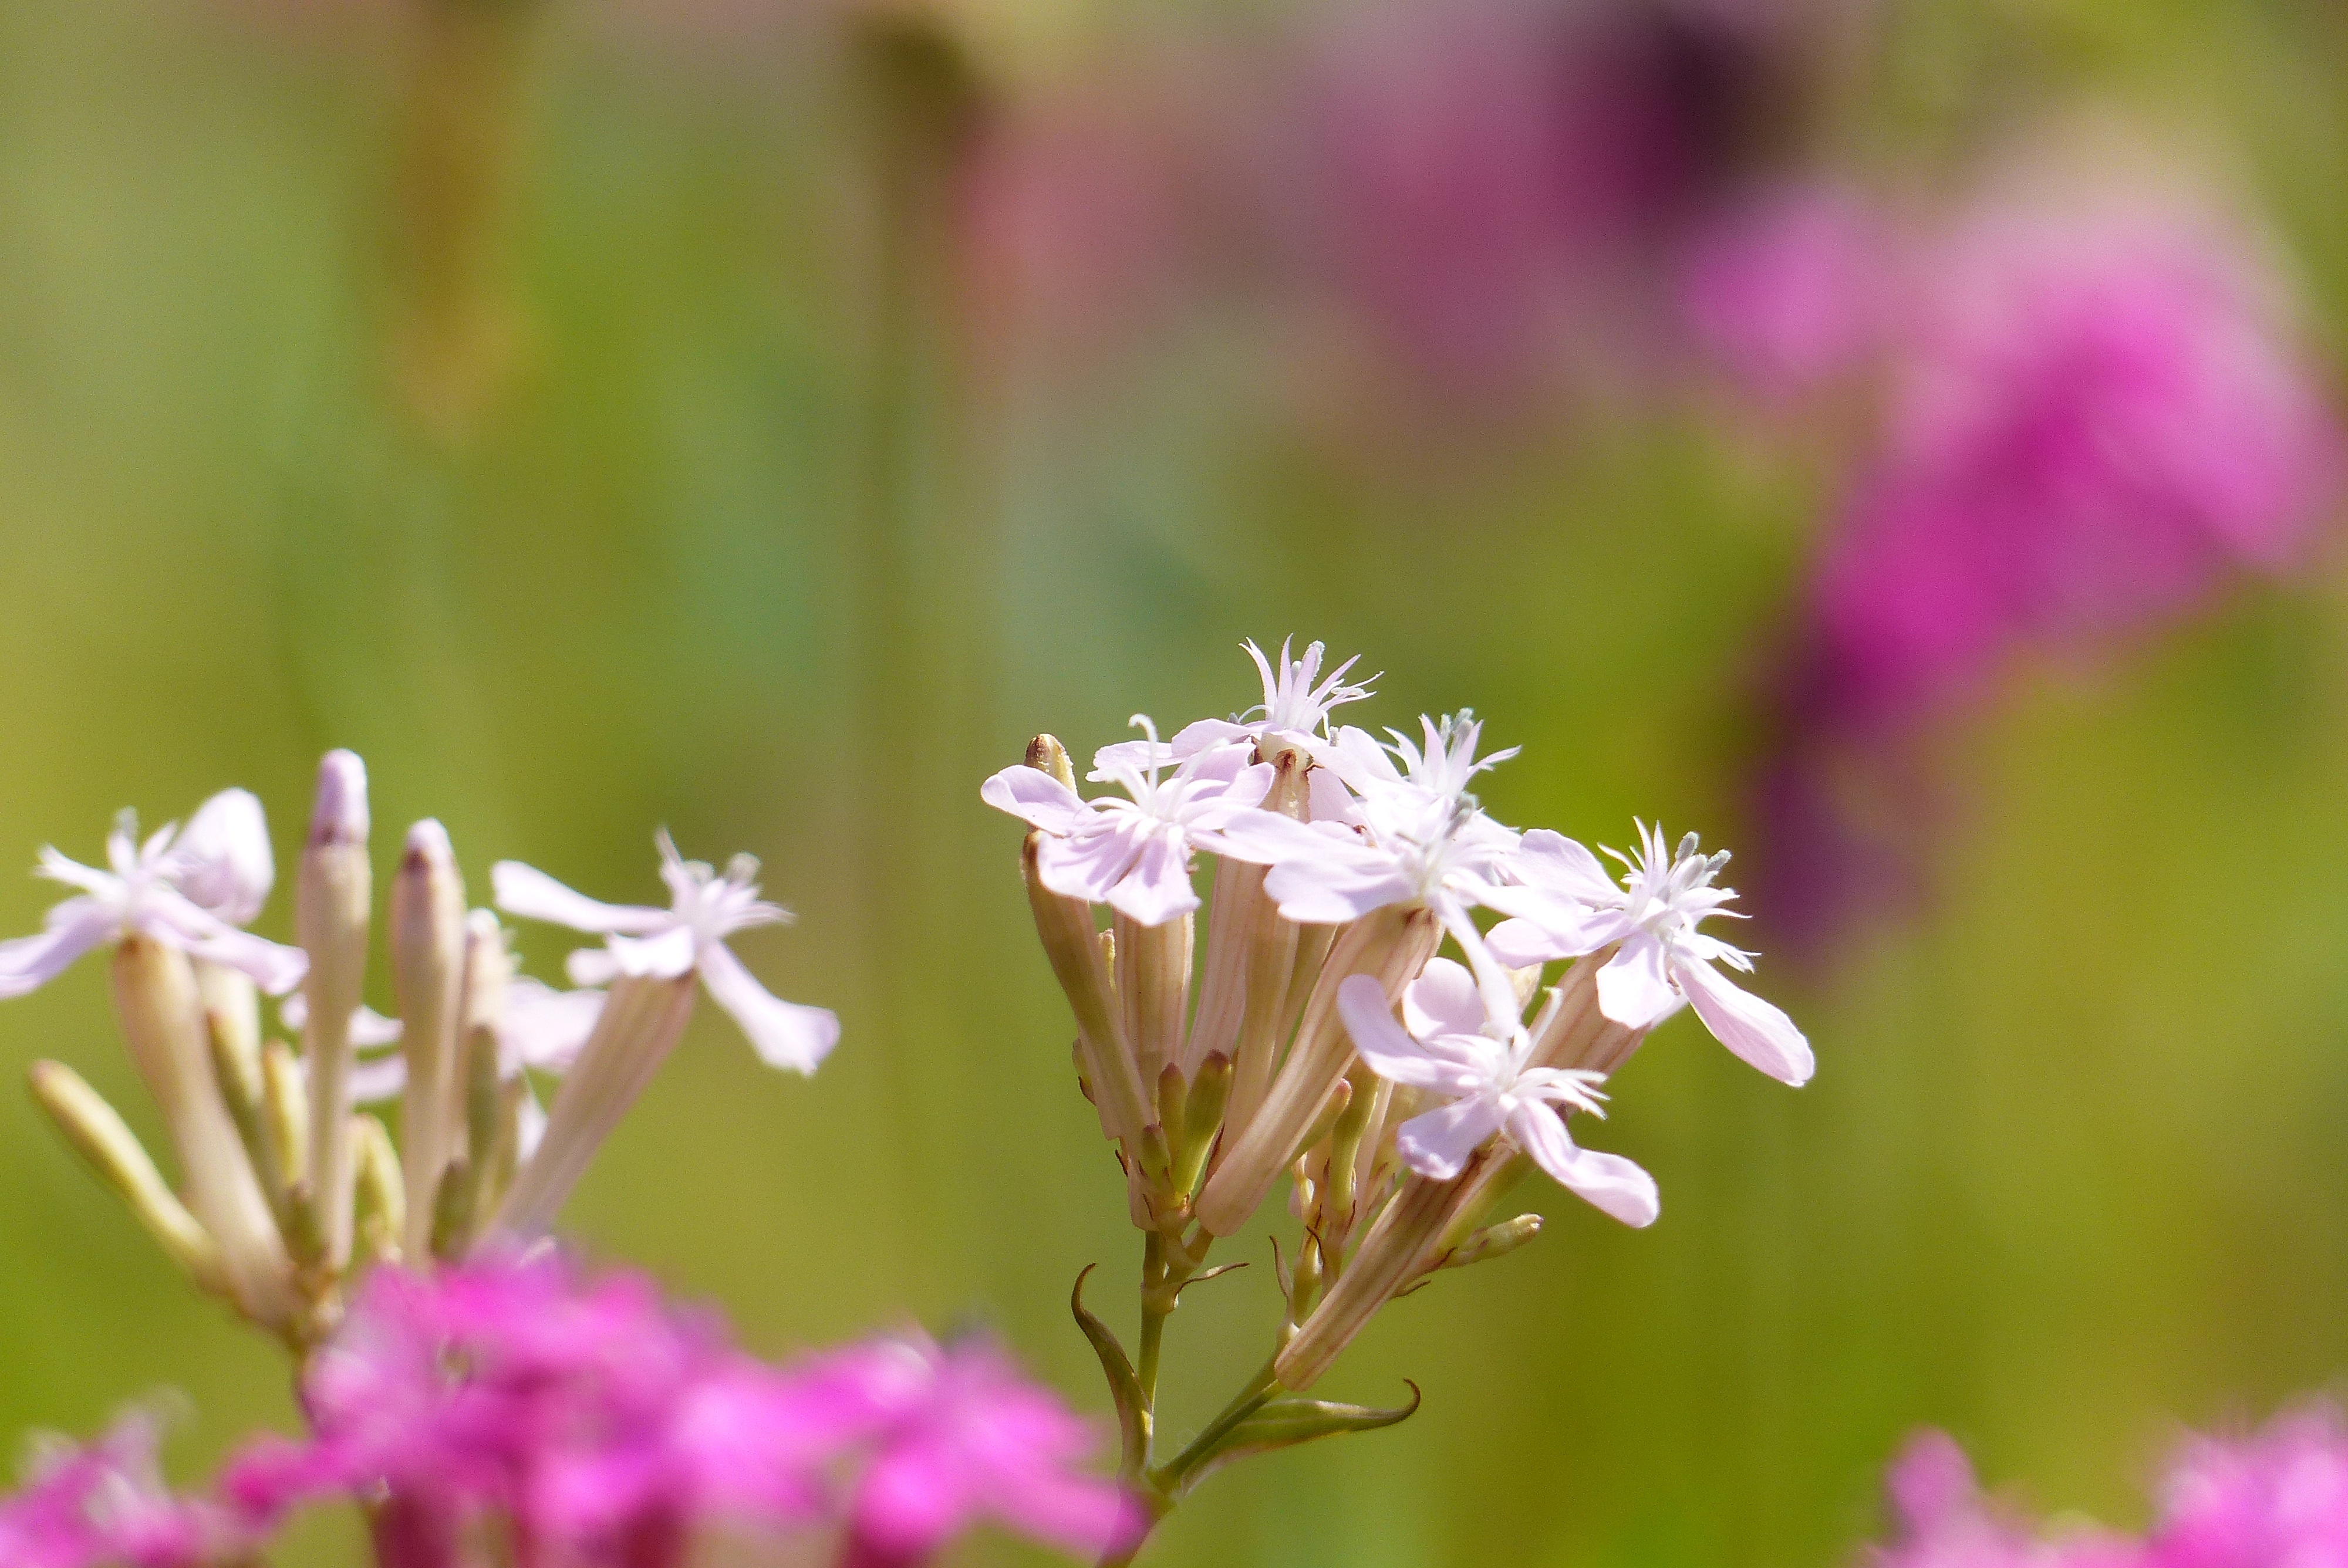
nature, grass, blossom, plant, white, meadow, flower, petal, herb, natural, botany, pink, flora, wildflower, flowers, close up, shrub, macro photography, flowering plant, land plant, pink family, catchfly